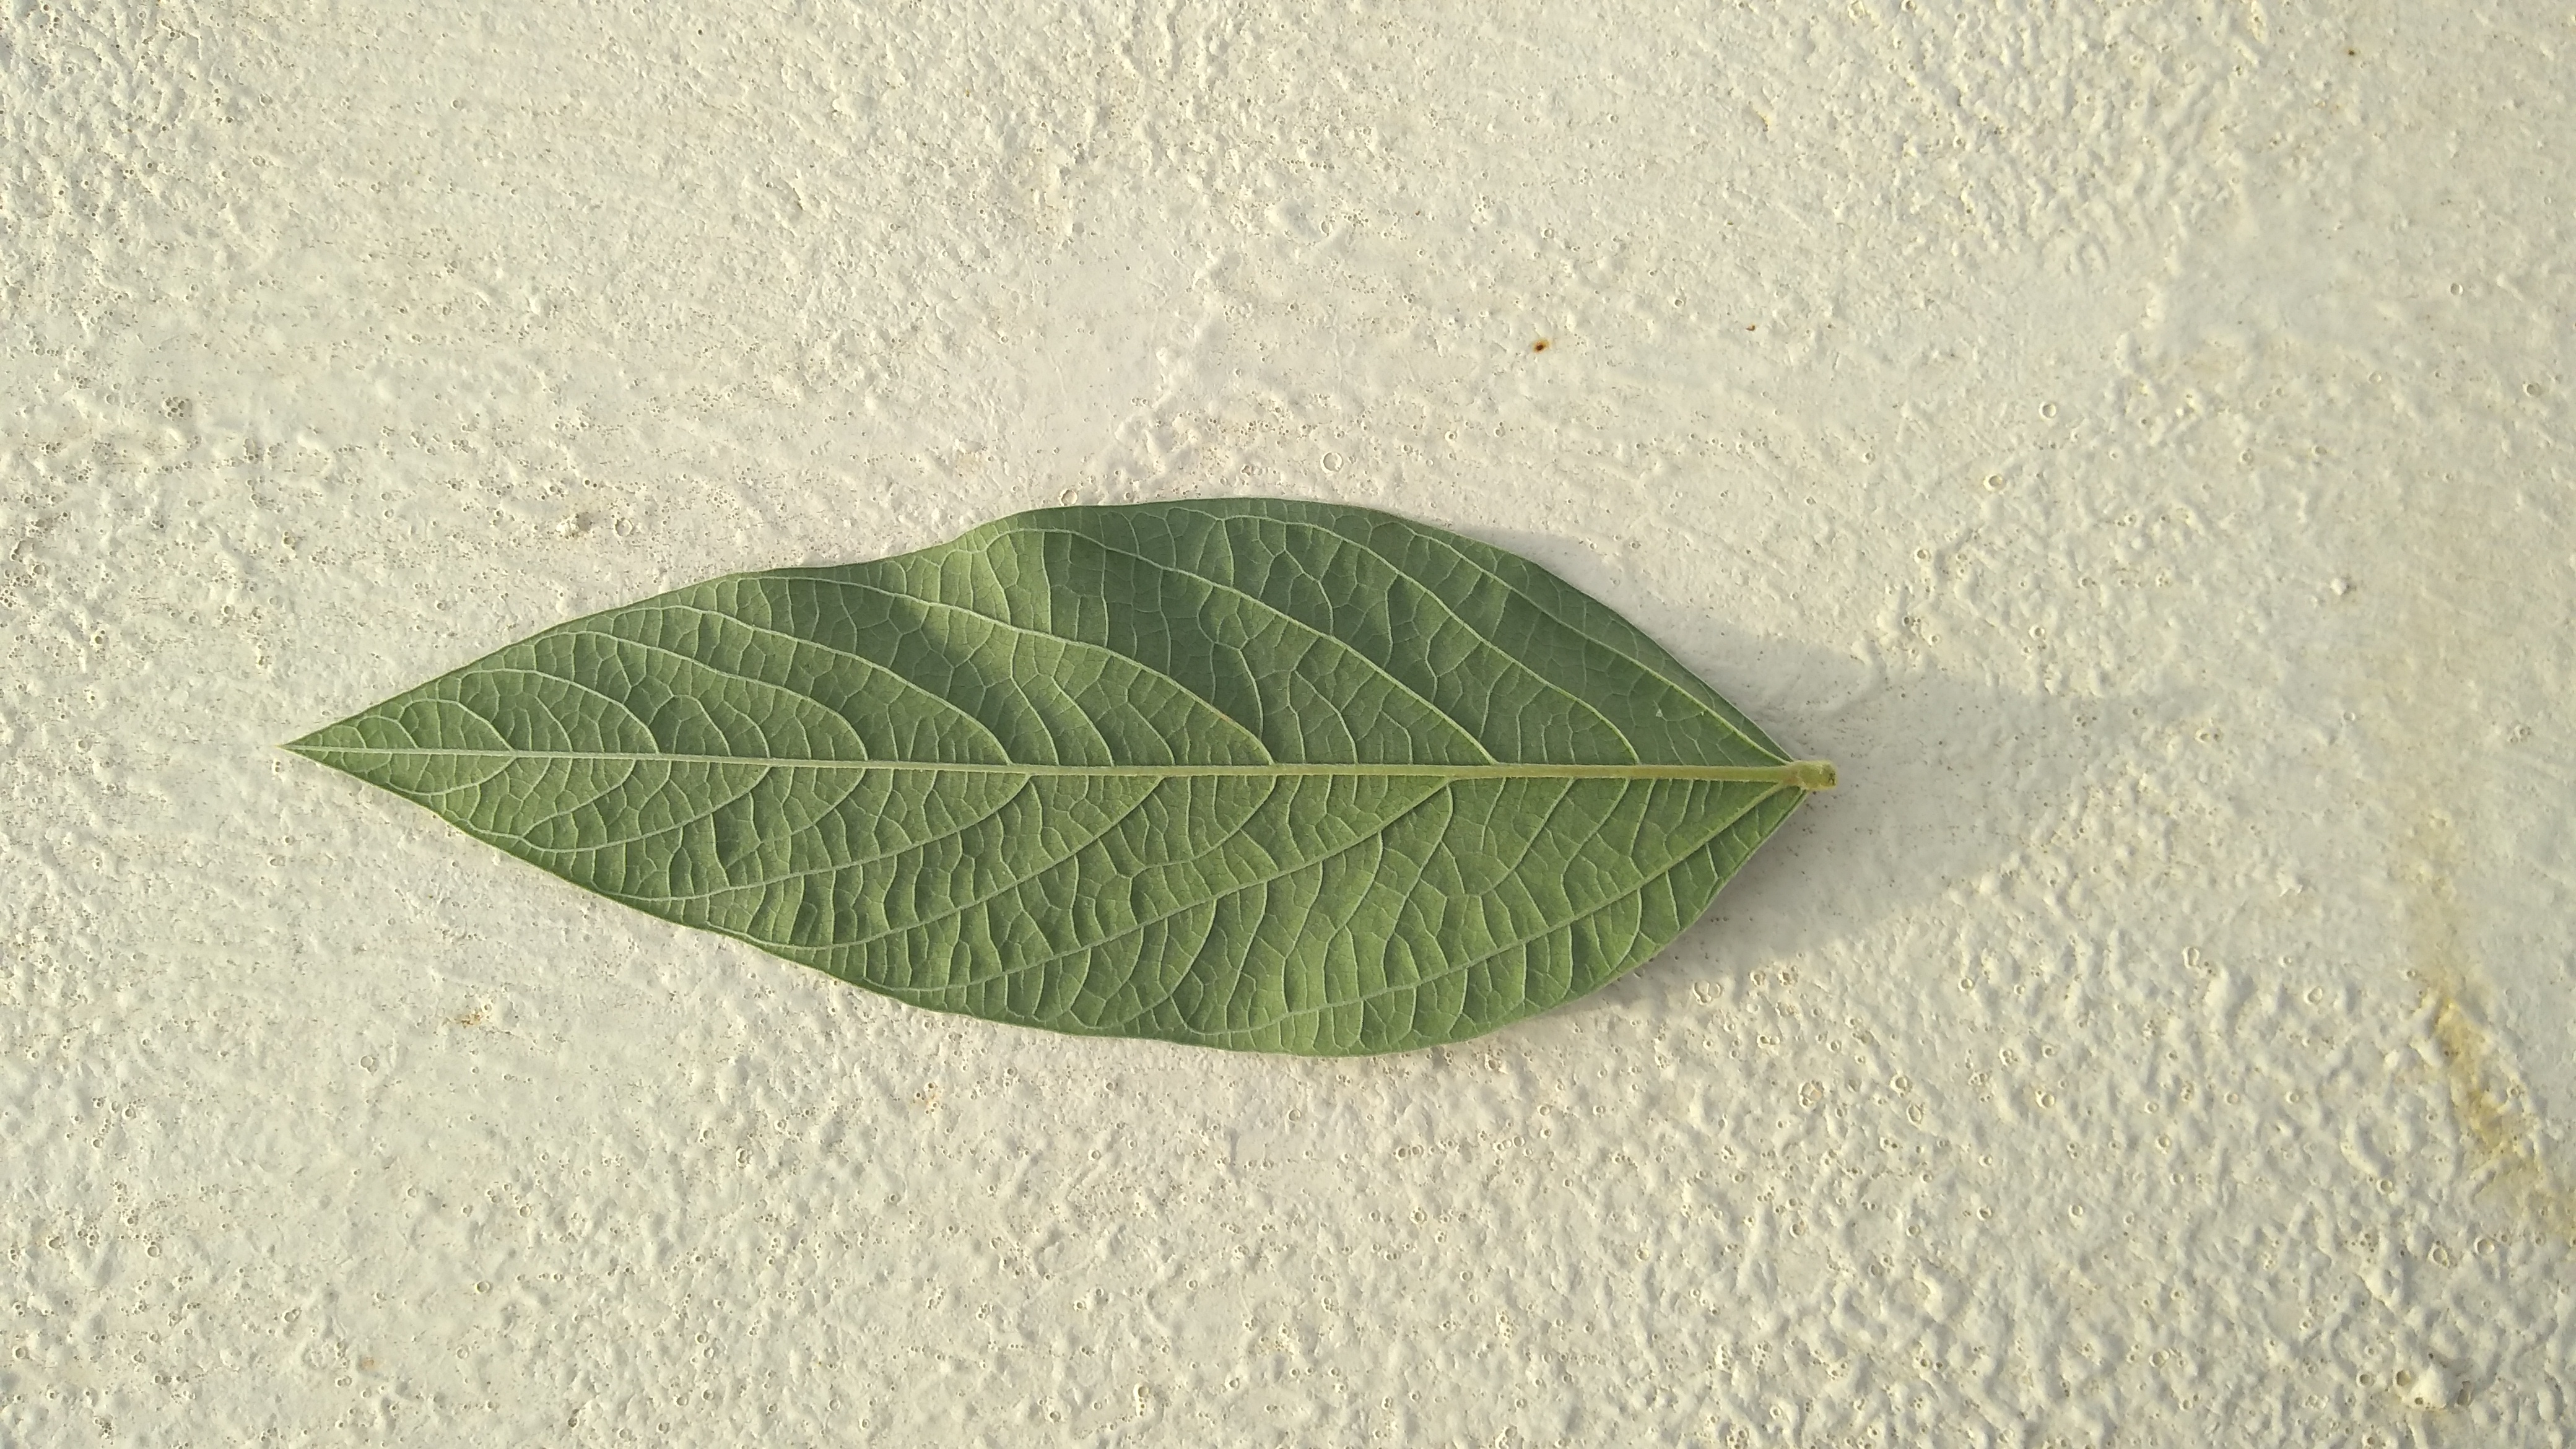
Plant: Pea